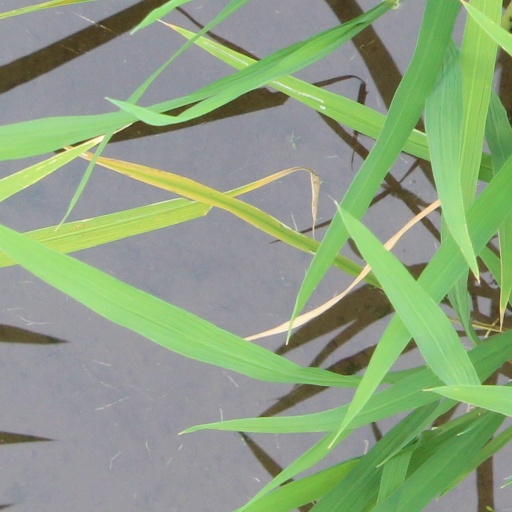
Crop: rice